M. Waldo Hatler

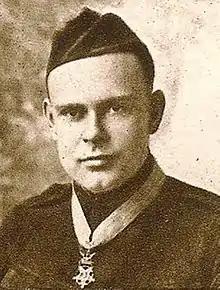
Medal of Honor recipient

M. Waldo Hatler (January 6, 1894 - August 31, 1967) was a Sergeant in the United States Army during World War I who received the Medal of Honor for heroism near Pouilly, France, November 8, 1918.